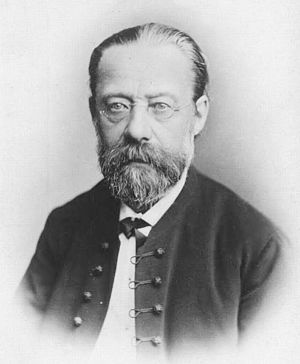
Bedřich Smetana
Portræt af Bedřich Smetana
Bedřich Smetana var en tjekkisk komponist, der stod i spidsen for en musikalsk stil, der blev nøje forbundet med hans lands ønske om uafhængighed. Han betragtes således i sit hjemland som den tjekkiske musiks fader. Internationalt er han bedst kendt for sin opera Den solgte brud og for den symfoniske cyklus Má vlast, som skildrer komponistens fædrelands historie, legender og landskab.